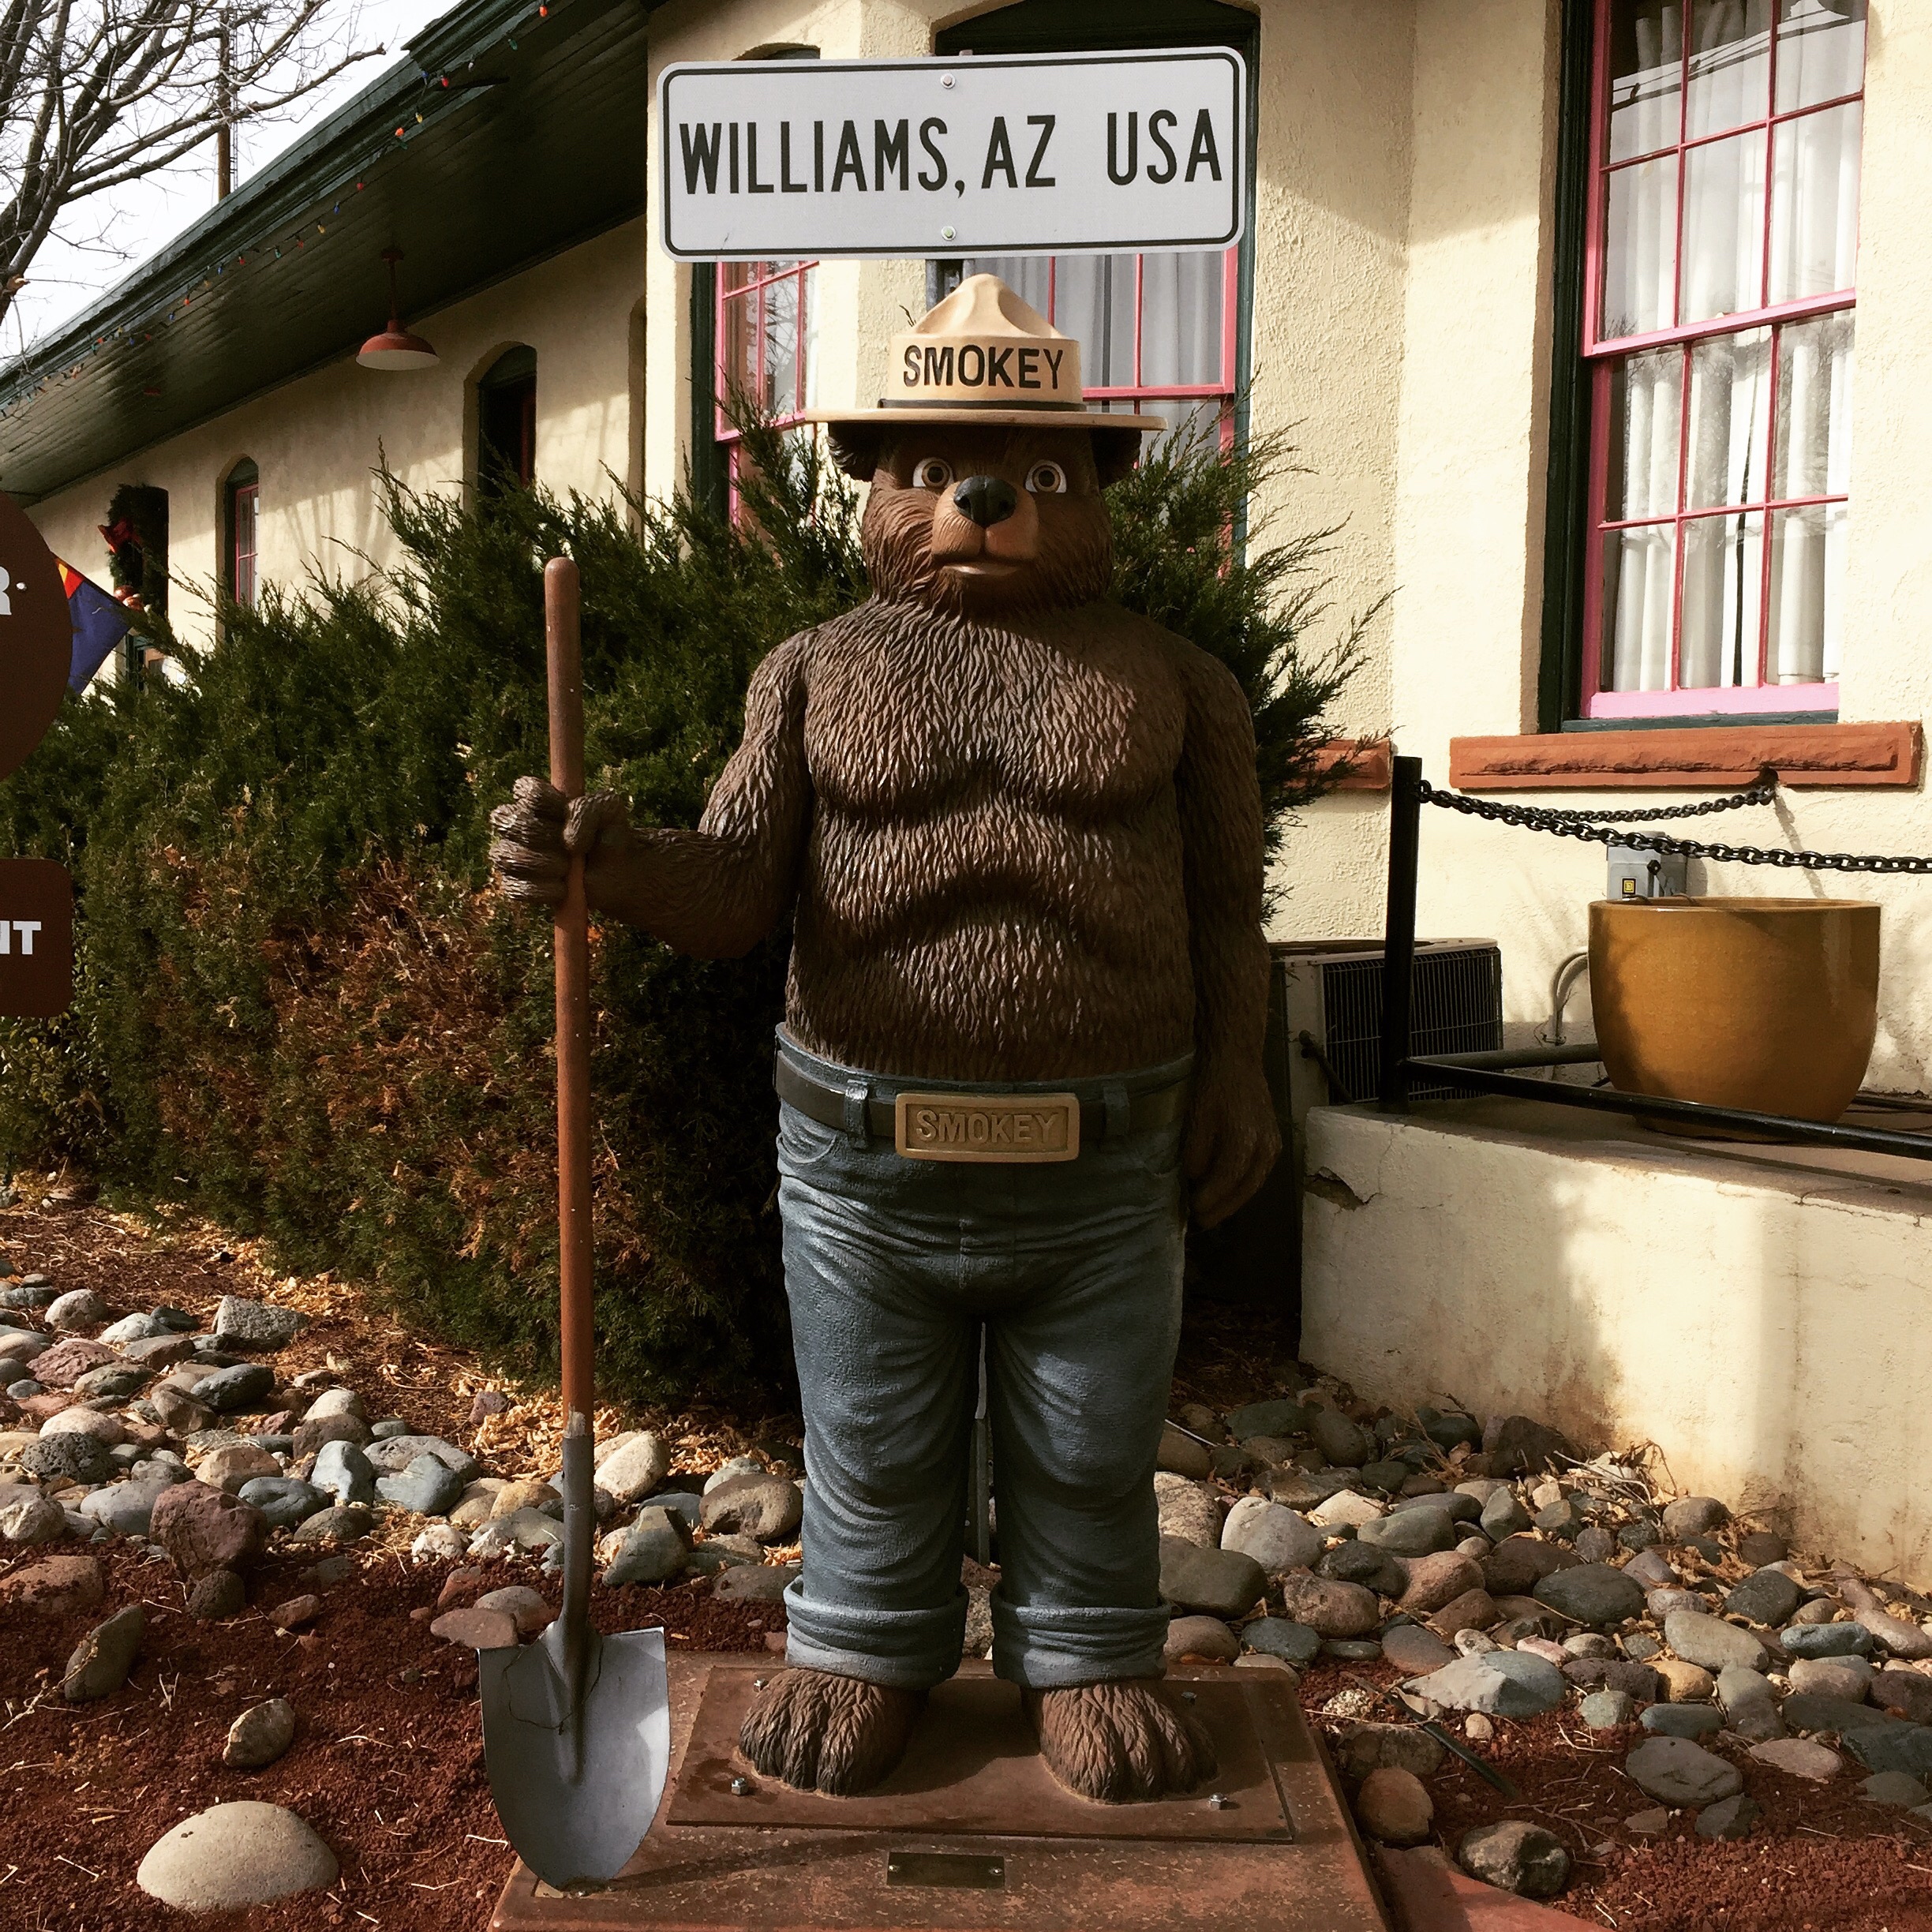
iphone, instagram, argentina, image, iphoneography, project365, squareformat, rodrigoparedes, buenosaires, ar, 160378, 160378com, www160378com, iphone6plus, 347